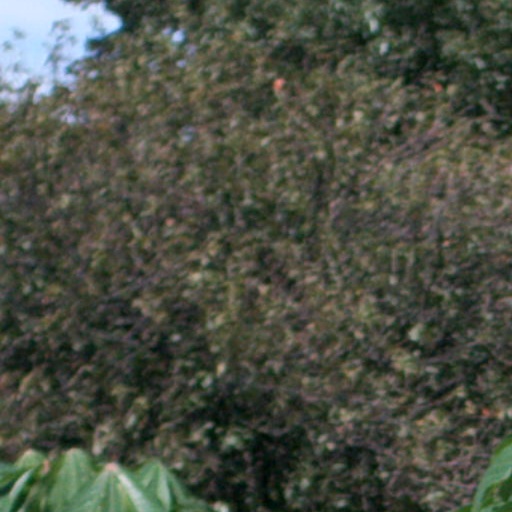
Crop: cassava